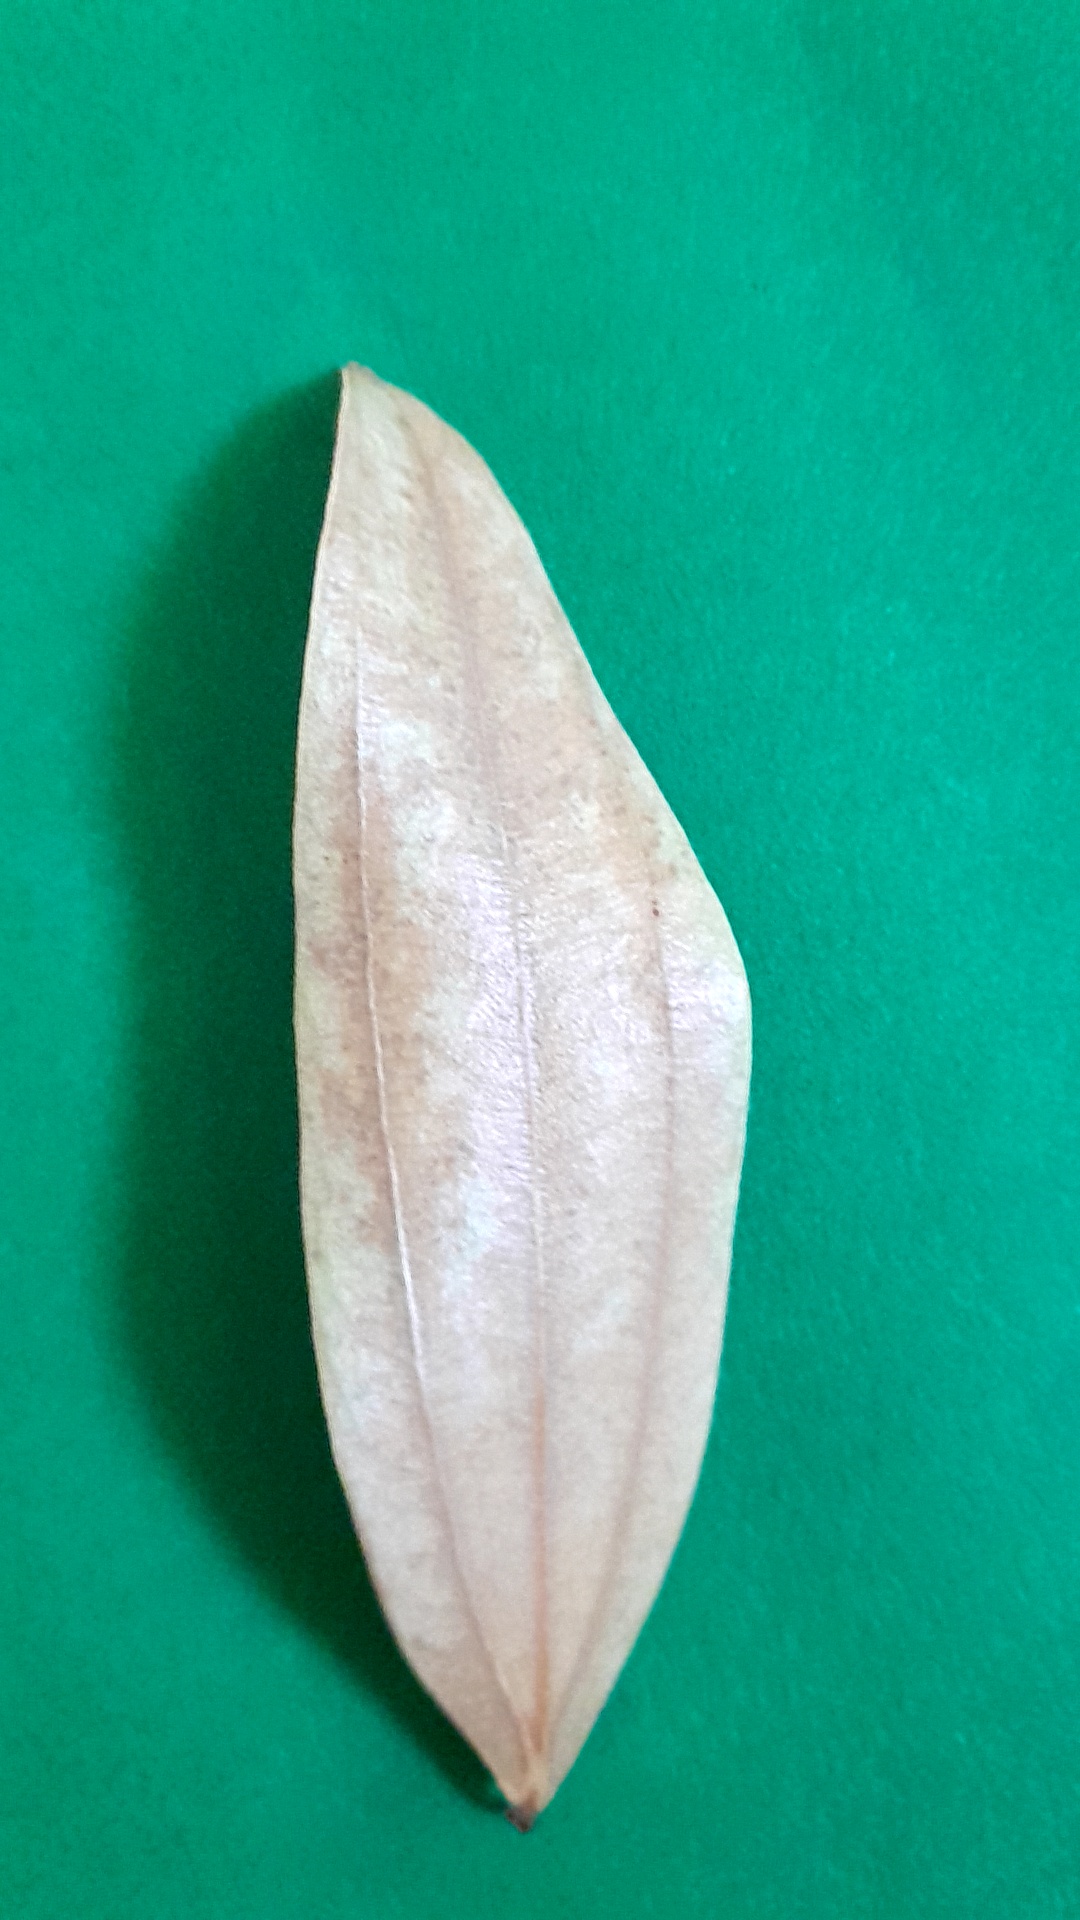
Label: Dry Leaf